The Shop Girl

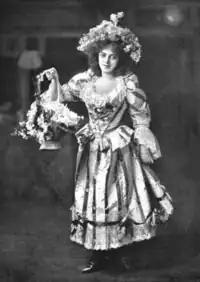
Ada Reeve as Bessie Brent

"The Shop Girl" was first produced by George Edwardes at the Gaiety Theatre in London, opening on 24 November 1894. The piece ran for an extremely successful 546 performances, transferring to Daly's Theatre. It starred Seymour Hicks, George Grossmith Jr., Arthur Williams, Edmund Payne, Willie Warde and Ada Reeve, who (being pregnant) was replaced in the cast by Kate Cutler and then Hicks' wife, Ellaline Terriss. Topsy Sinden danced in the piece. Direction was by James T. Tanner, with choreography by Warde. Costumes were by C. Wilhelm. The piece achieved immediate popularity and introduced to London audiences a cleaner, more respectable form of musical comedy than the previous "musical farces", which had been more closely related to burlesque. Indeed, during the run of the show, some of the racier lines were removed, as Edwardes recognised that the future of musicals lay in appealing to the respectable Victorian audience. In addition, at Hicks' urging, the romantic couple was designed as less sentimental and more mischievous and light hearted. But it was not lacking in sex appeal. It was the first show to feature Edwardes' Gaiety Girls, who were to feature in all of his similar musical comedies. Caryll, the music director at the Gaiety, conducted the performances of the piece himself. One of the most famous songs from the show was "Her golden hair was hanging down her back." As the run went on, songs were constantly changed and new business frequently introduced, especially when there were cast changes. This also began a pattern for musicals of the era.